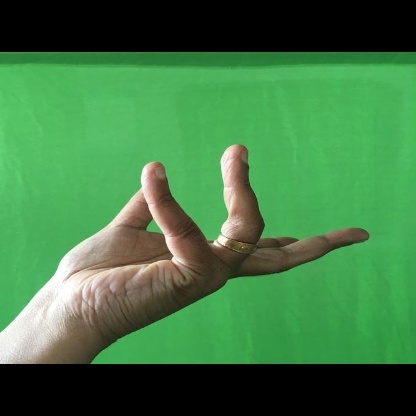
Mudra: Alapadmam